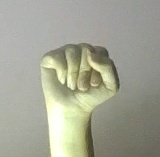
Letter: saad